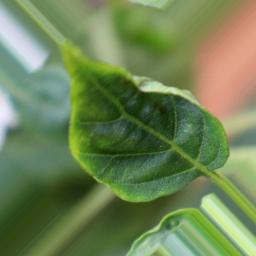
Label: mites_and_trips